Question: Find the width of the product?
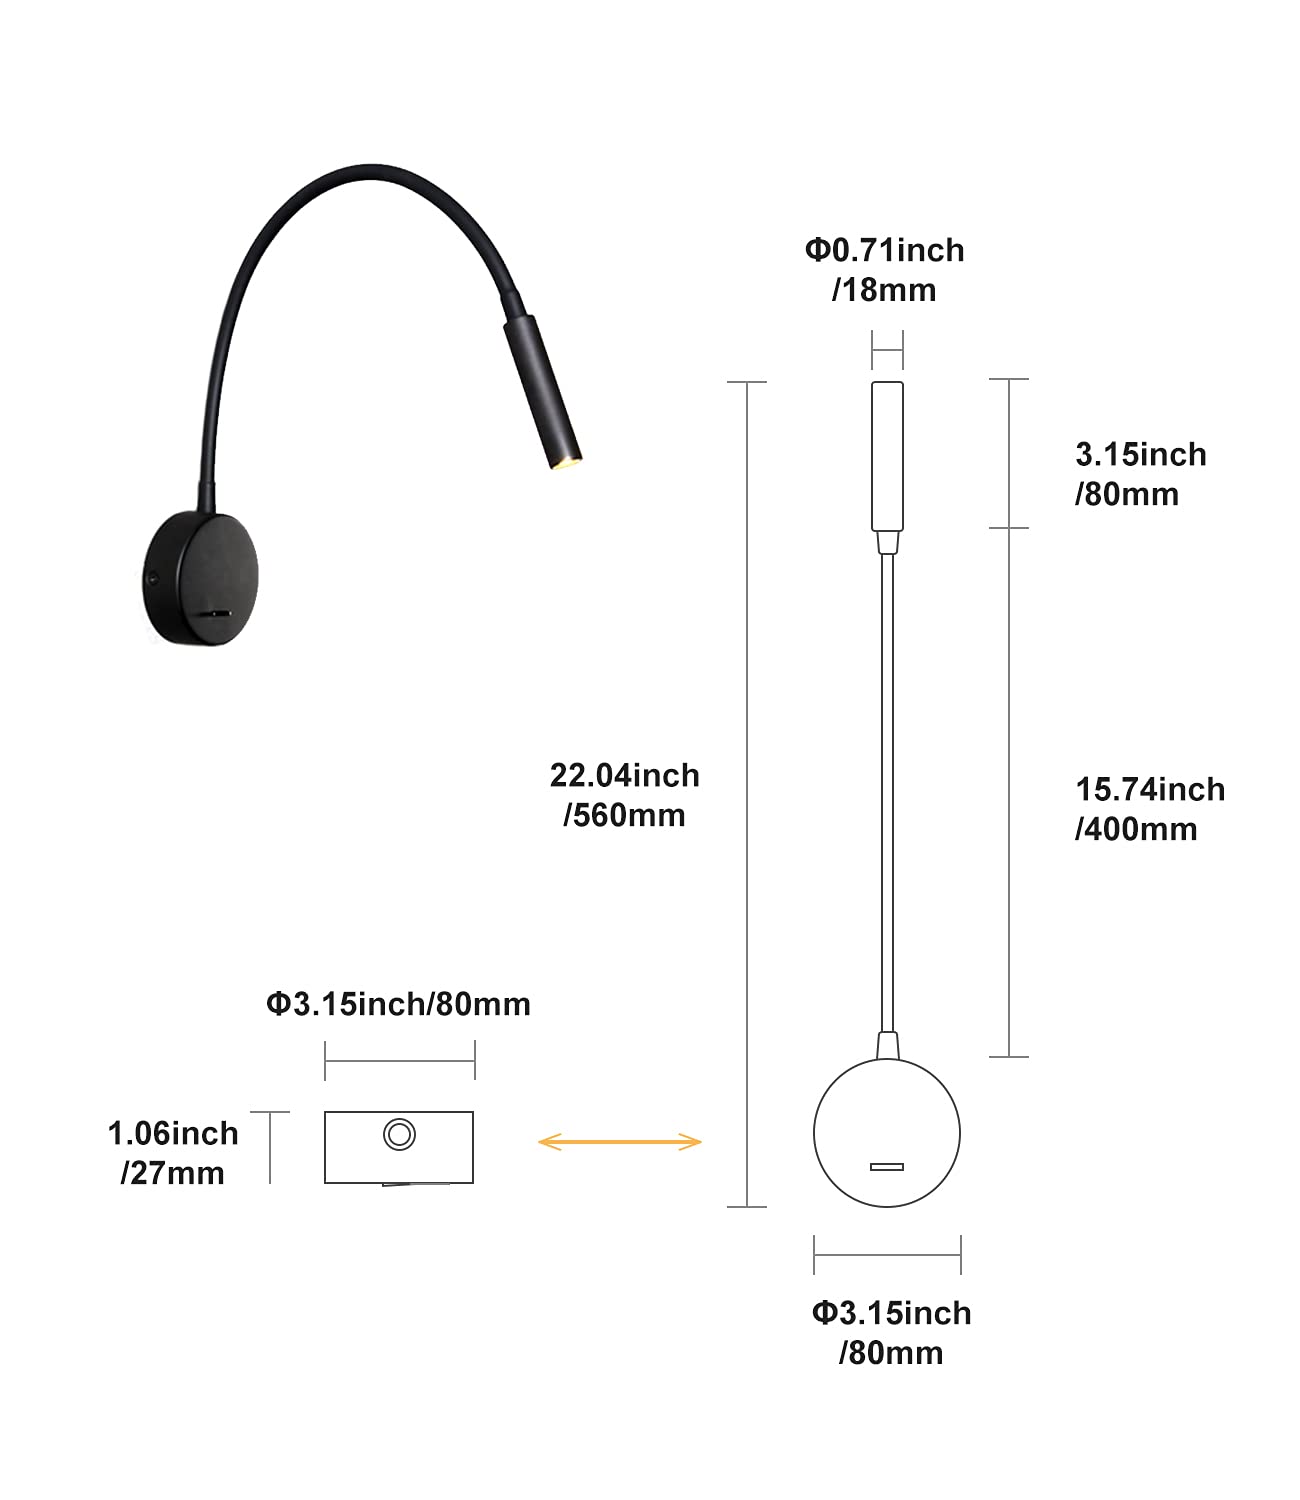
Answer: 80.0 millimetre